Question: Please indicate a possible affordance area of the book that can be used for holding
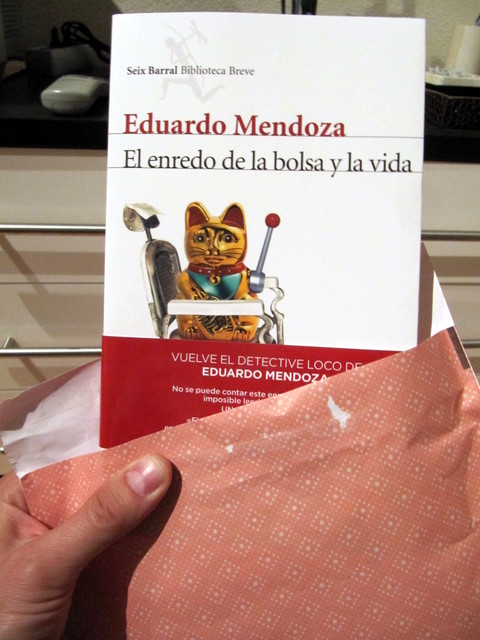
Answer: [87.426, 10.894, 443.426, 457.561]